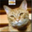
Label: cat